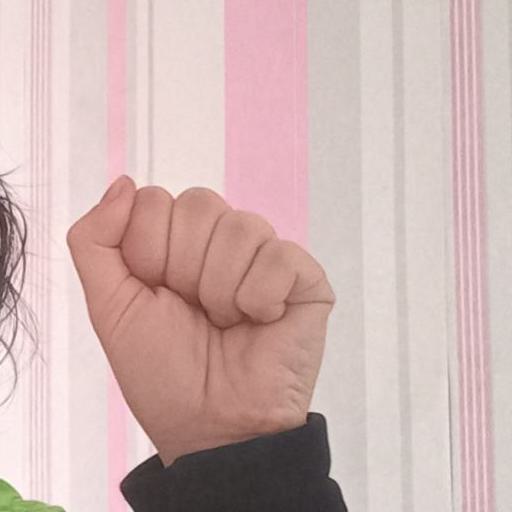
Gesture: fist